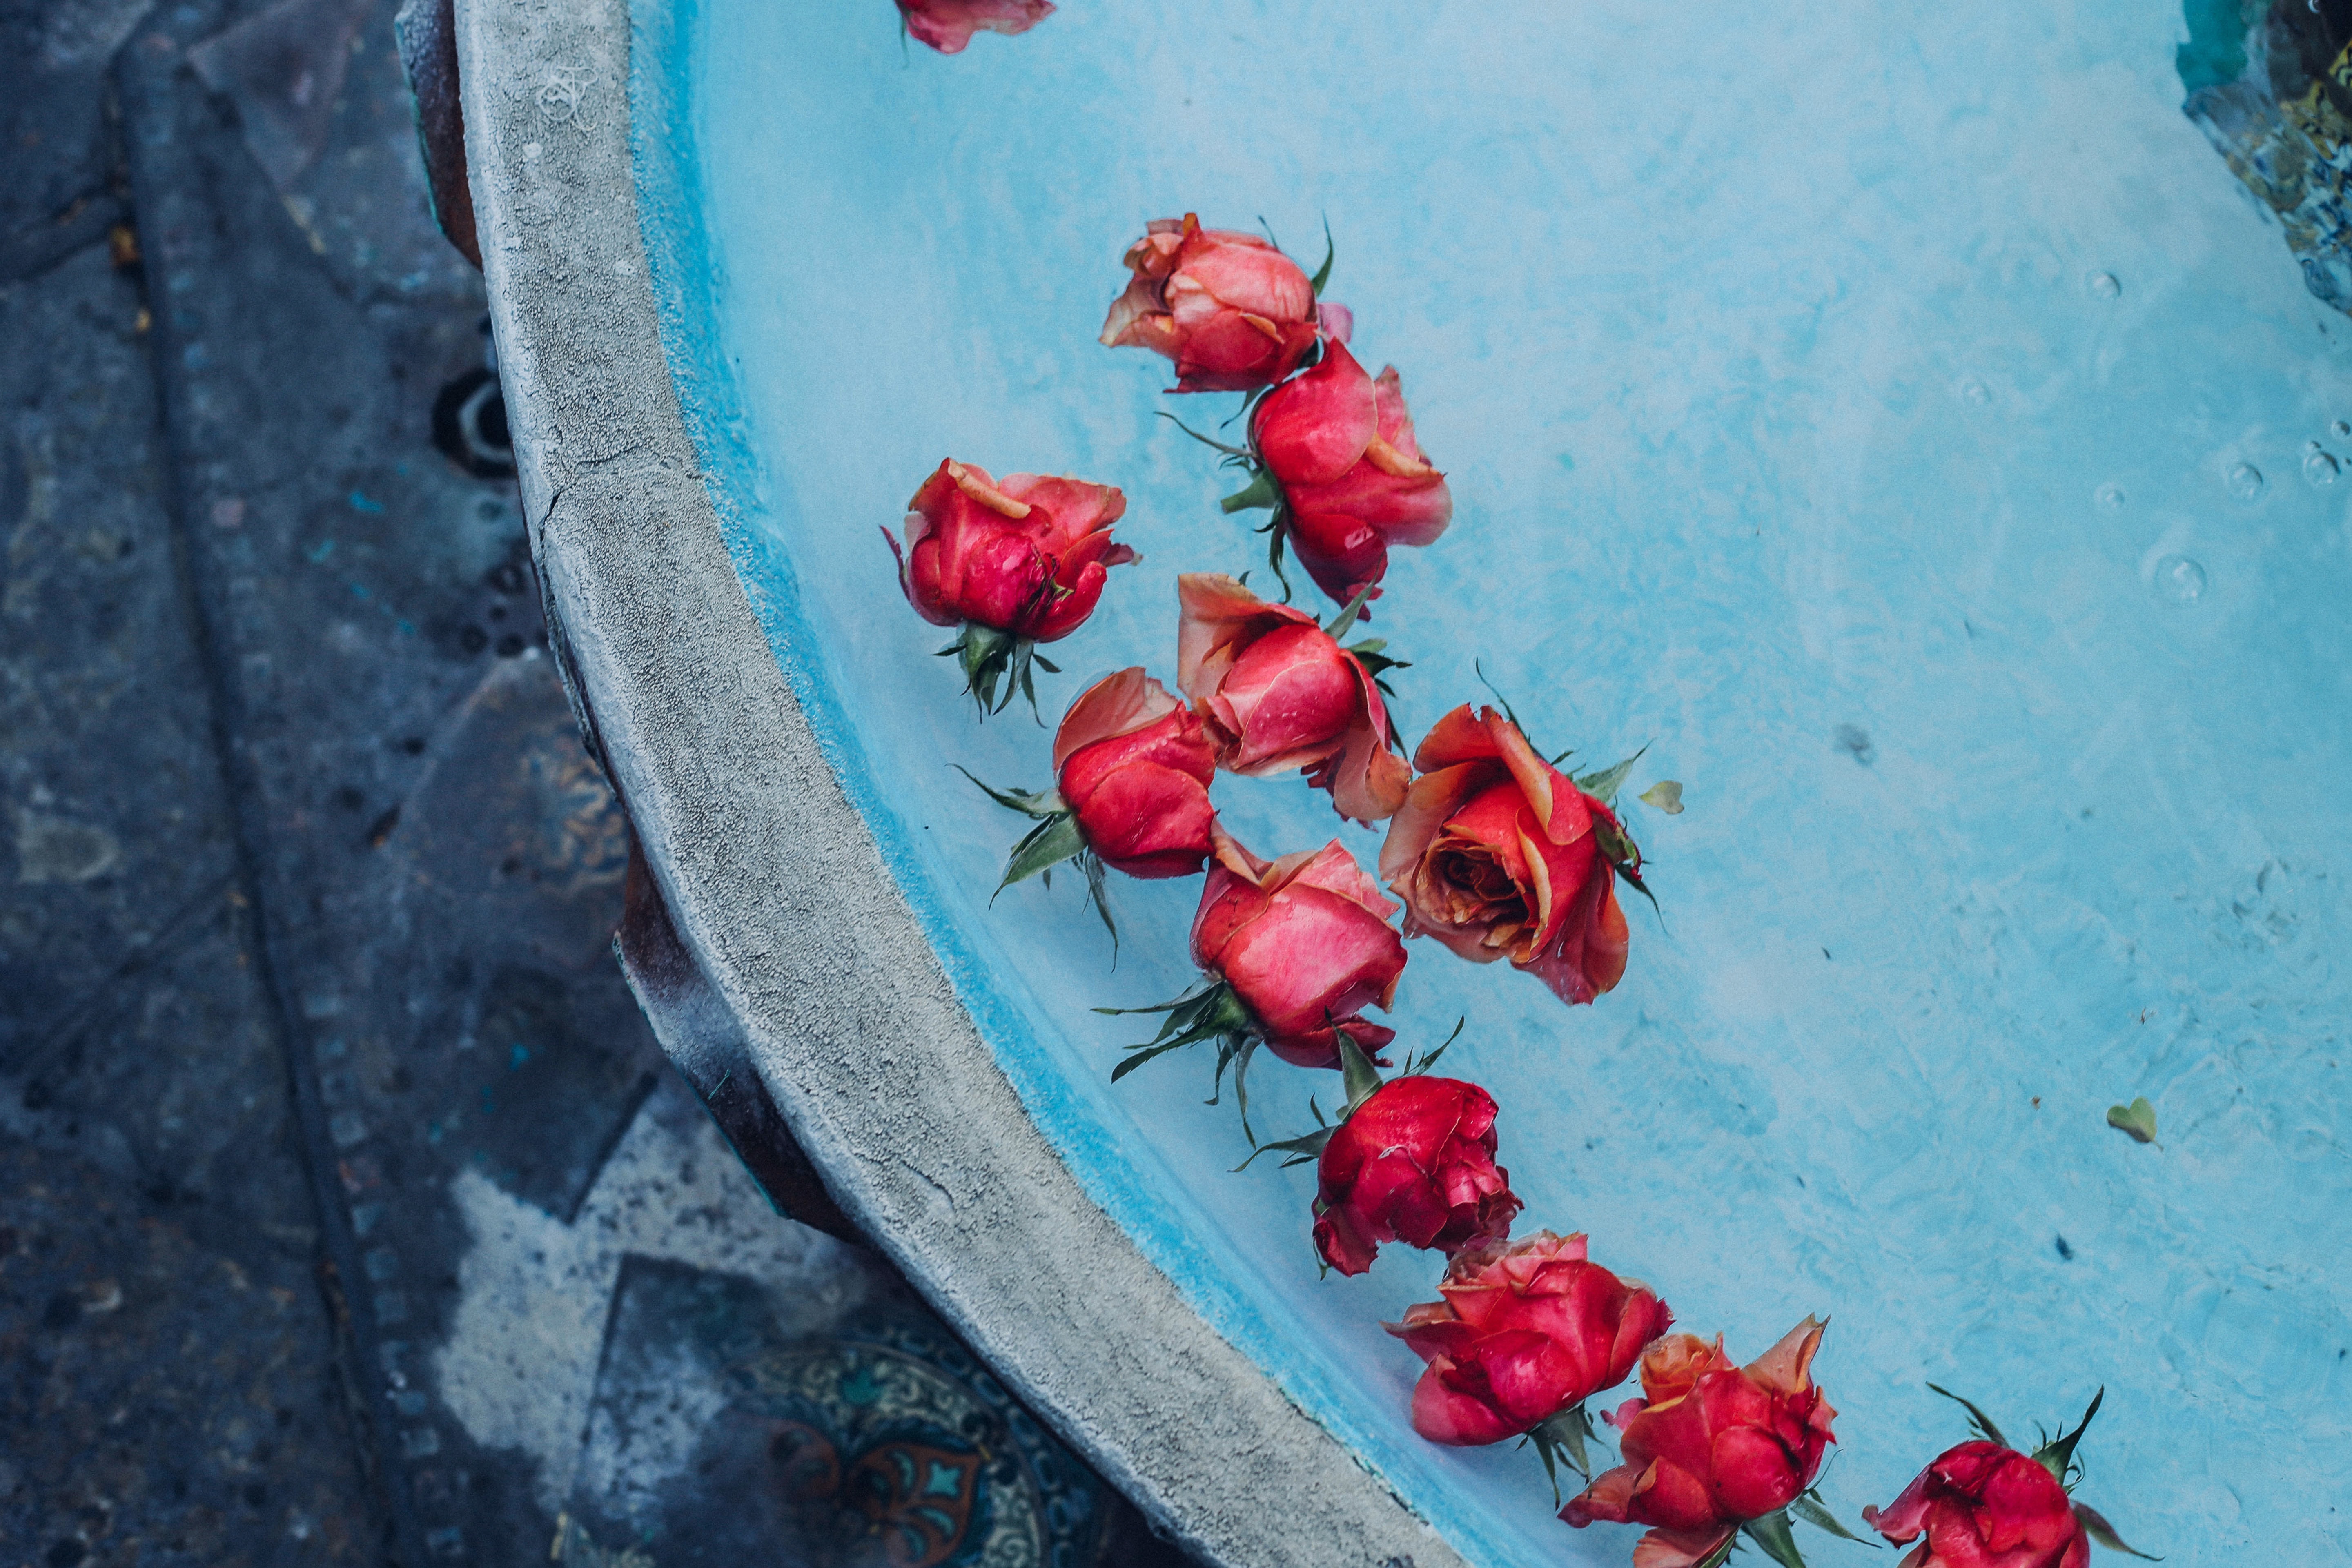
water, plant, leaf, flower, petal, red, color, blue, season, organ, macro photography